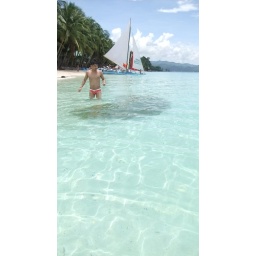
Jones Yan Swimming with schools of fish on our beach outside our house in Boracay